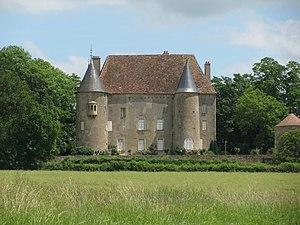
Le château de Domecy à Domecy-sur-Cure, Nièvre, France.
Cet article recense une partie des monuments historiques de l'Yonne, en France.
Le château de Domecy-sur-Cure est un château situé à Domecy-sur-Cure, en France.
Domecy-sur-Cure est une commune française située dans le département de l'Yonne en région Bourgogne-Franche-Comté.